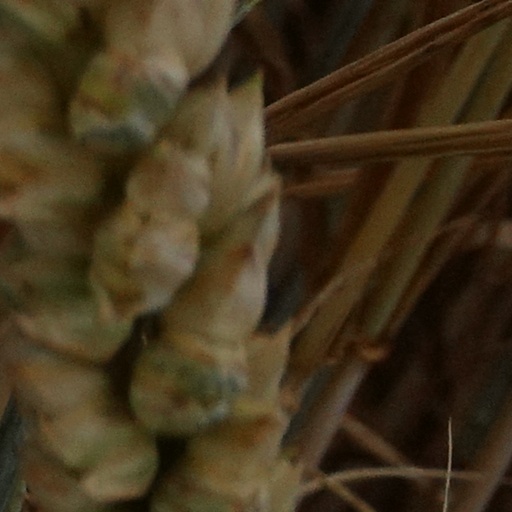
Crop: wheat